Volcanism

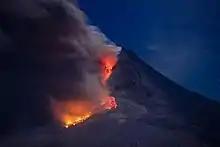
The high initial temperatures of silicate lavas mean that they emit visible light before cooling.

Silicate volcanism occurs where silicate materials are erupted. Silicate lava flows, like those found on Earth, solidify at about 1000 degrees Celsius.